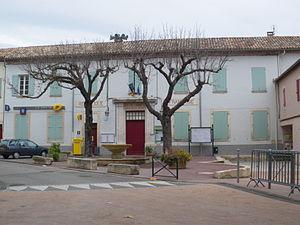
Mairie de Villes sur Auzon, Vaucluse